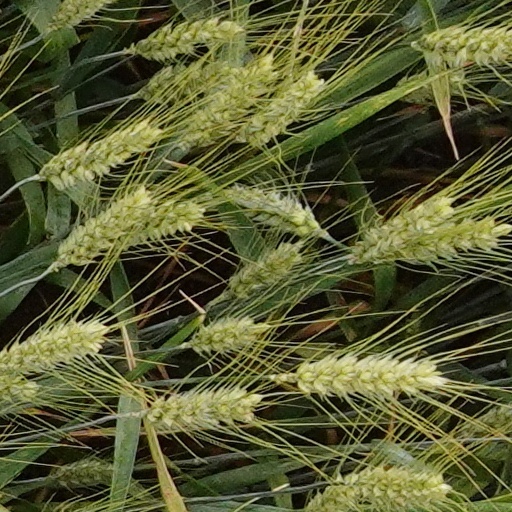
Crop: wheat